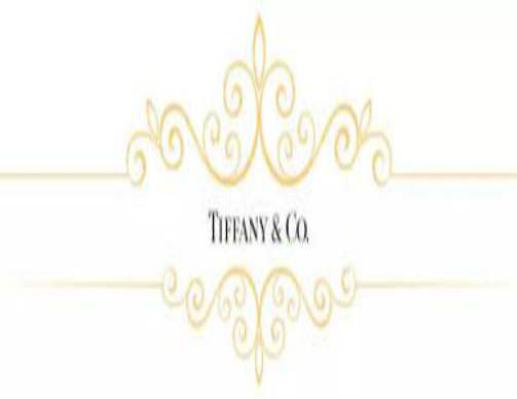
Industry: Clothes